Louis-Charles Couturier

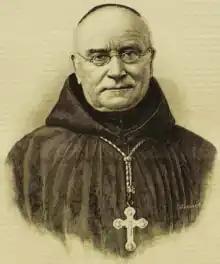
Louis-Charles Couturier

Louis-Charles Couturier (12 May 1817 – 29 October 1890) was a French Benedictine monk, Abbot of the Abbey of Saint-Pierre at Solesmes and President of the French Congregation (now Solesmes Congregation) of the Order of St. Benedict.